Batwing (Marvel Comics)

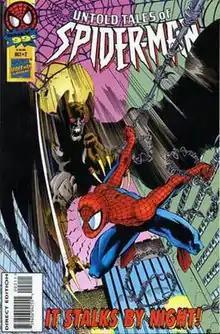
Cover for "Untold Tales of Spider-Man" #2 (October 1995), the first appearance of Batwing. Art by Pat Olliffe and Al Vey.

Batwing (James "Jimmy" Santini) is a fictional character appearing in American comic books published by Marvel Comics.